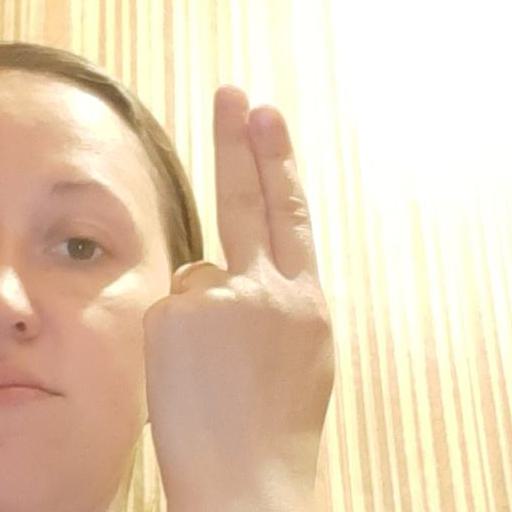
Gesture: two_up_inverted